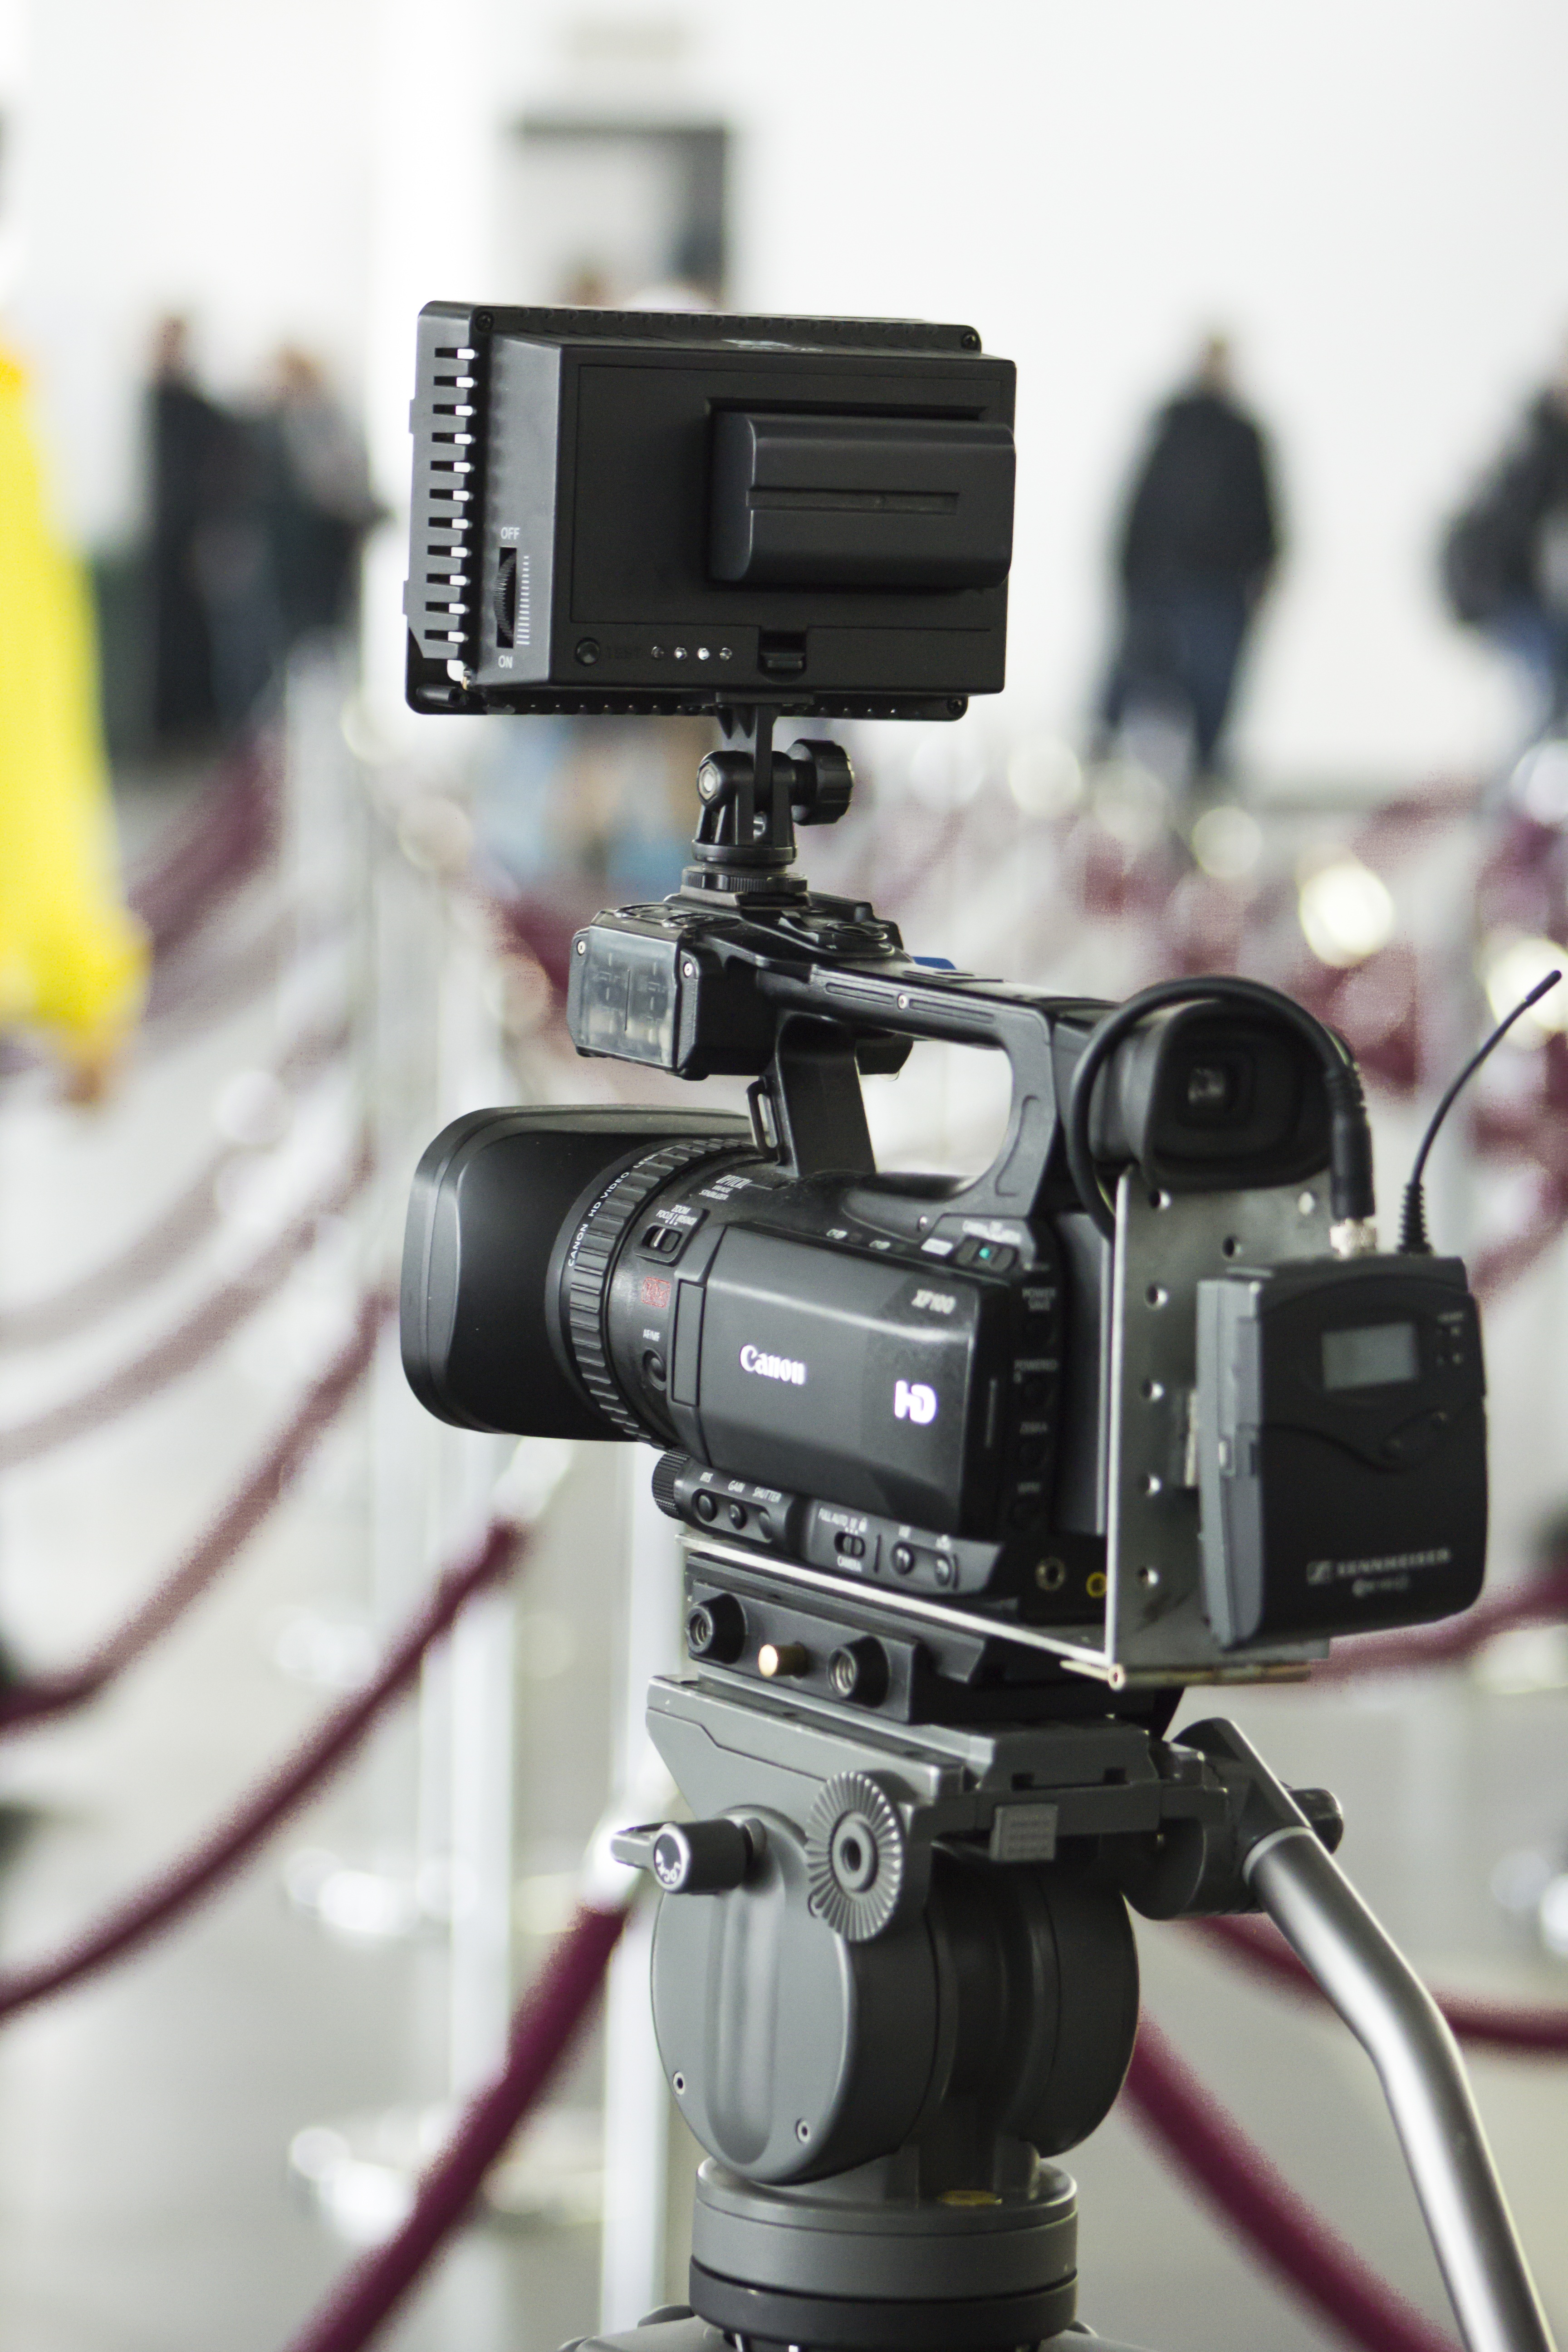
record, camera, photography, live, reflex camera, digital camera, production, reportage, filmmaking, cinematographer, digital slr, single lens reflex camera, cameras optics, mirrorless interchangeable lens camera, camera operator, camera accessory, a video of the, the cameraman